Visual release hallucinations

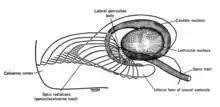
Anatomical illustration of neuroanatomy of human vision

There is no general consensus on the definition of CBS. Predominant factors correlated with CBS are a decrease of visual acuity, visual field loss, and elderly age. While characteristic features of visual hallucinations are not specifically linked to the anatomical site of the ocular injury, they usually match to the location of visual loss. The most commonly accepted theory for Charles Bonnet syndrome proposes that extreme visual impairment promotes sensory deafferentation, leading to disinhibition, thus resulting in sudden neural firings of the visual cortical regions. A few studies record that visual hallucinations are likely to be concentrated in the blind regions. Functional magnetic resonance imaging (fMRI) of Charles Bonnet syndrome patients displays a relationship between visual hallucinations and activity in the ventral occipital lobe. A connection between age-related macular degeneration (AMD) and colored visual hallucinations has been presented. Color vision signals travel through the parvocellular layers of the lateral geniculate nucleus (LGN), later transmitting down the color regions of the ventral visual pathway. Due to cone photoreceptor damage located in the macula, there is a significant reduction of visual input to the visual association cortex, stirring endogenous activation in the color areas and thus leading to colored hallucinations. Patients with CBS alongside macular degeneration exhibit hyperactivity in the color areas of the visual association cortex (as shown in fMRIs). Those who have significant ocular disease yet maintain visual acuity may still be susceptible to CBS.